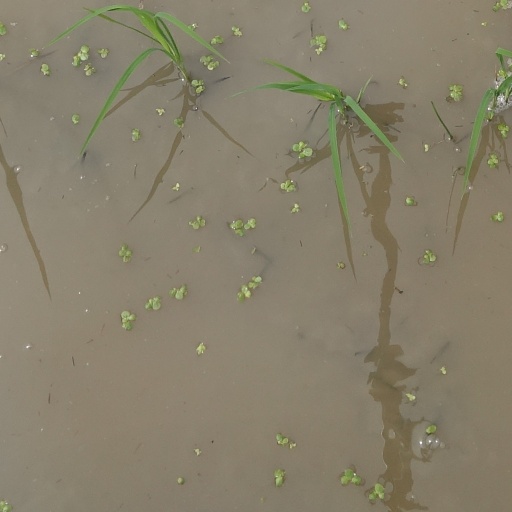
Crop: rice